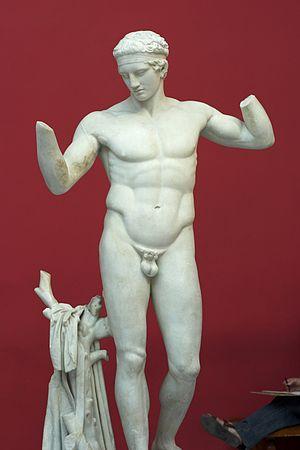
Le musée national archéologique d’Athènes est le principal musée archéologique de Grèce. Il dépend directement du Directorat général des antiquités rattaché au ministère grec de la Culture. Il est dirigé par Georgios Kakavas. Il possède l’une des plus vastes collections d’antiquités grecques au monde. Il abrite plus de 20 000 objets datant de la préhistoire à la fin de l'Antiquité venus de l'ensemble de la Grèce.